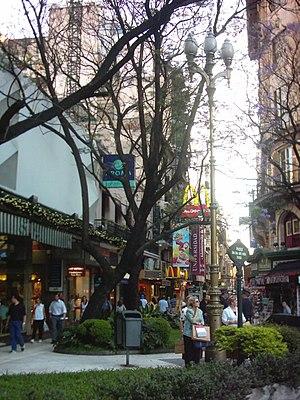
La Calle Florida est une rue piétonne de Buenos Aires, située entre l’Avenida Rivadavia et la Plaza General San Martín. Elle est renommée comme étant la plus importante rue commerçante d’Argentine.